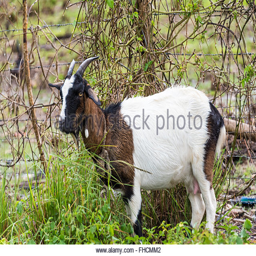
person and white goat eating green pasture on a cloudy day in a farm